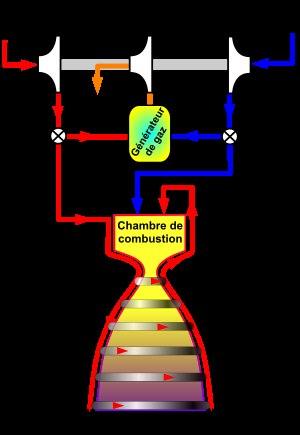
Un cycle générateur de gaz est une configuration de moteur-fusée à ergols liquides où une partie du propergol est brûlée dans un générateur de gaz et le gaz chaud résultant est utilisé pour alimenter les turbopompes du moteur. Ce gaz est ensuite évacué. Parce que ces gaz sont évacués sans être utilisés pour la propulsion, ce type de moteur est qualifié de cycle ouvert.